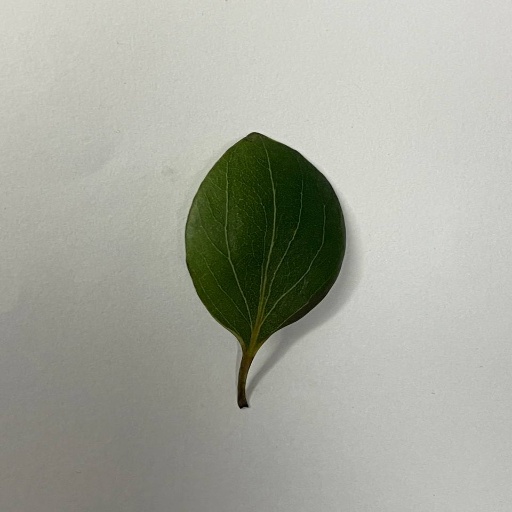
Species: Camphor
Leaf condition: Healthy Leaf